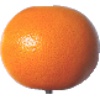
Label: Grapefruit Pink 1